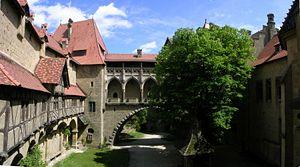
Burg Kreuzenstein est un château près de Leobendorf en Basse-Autriche.